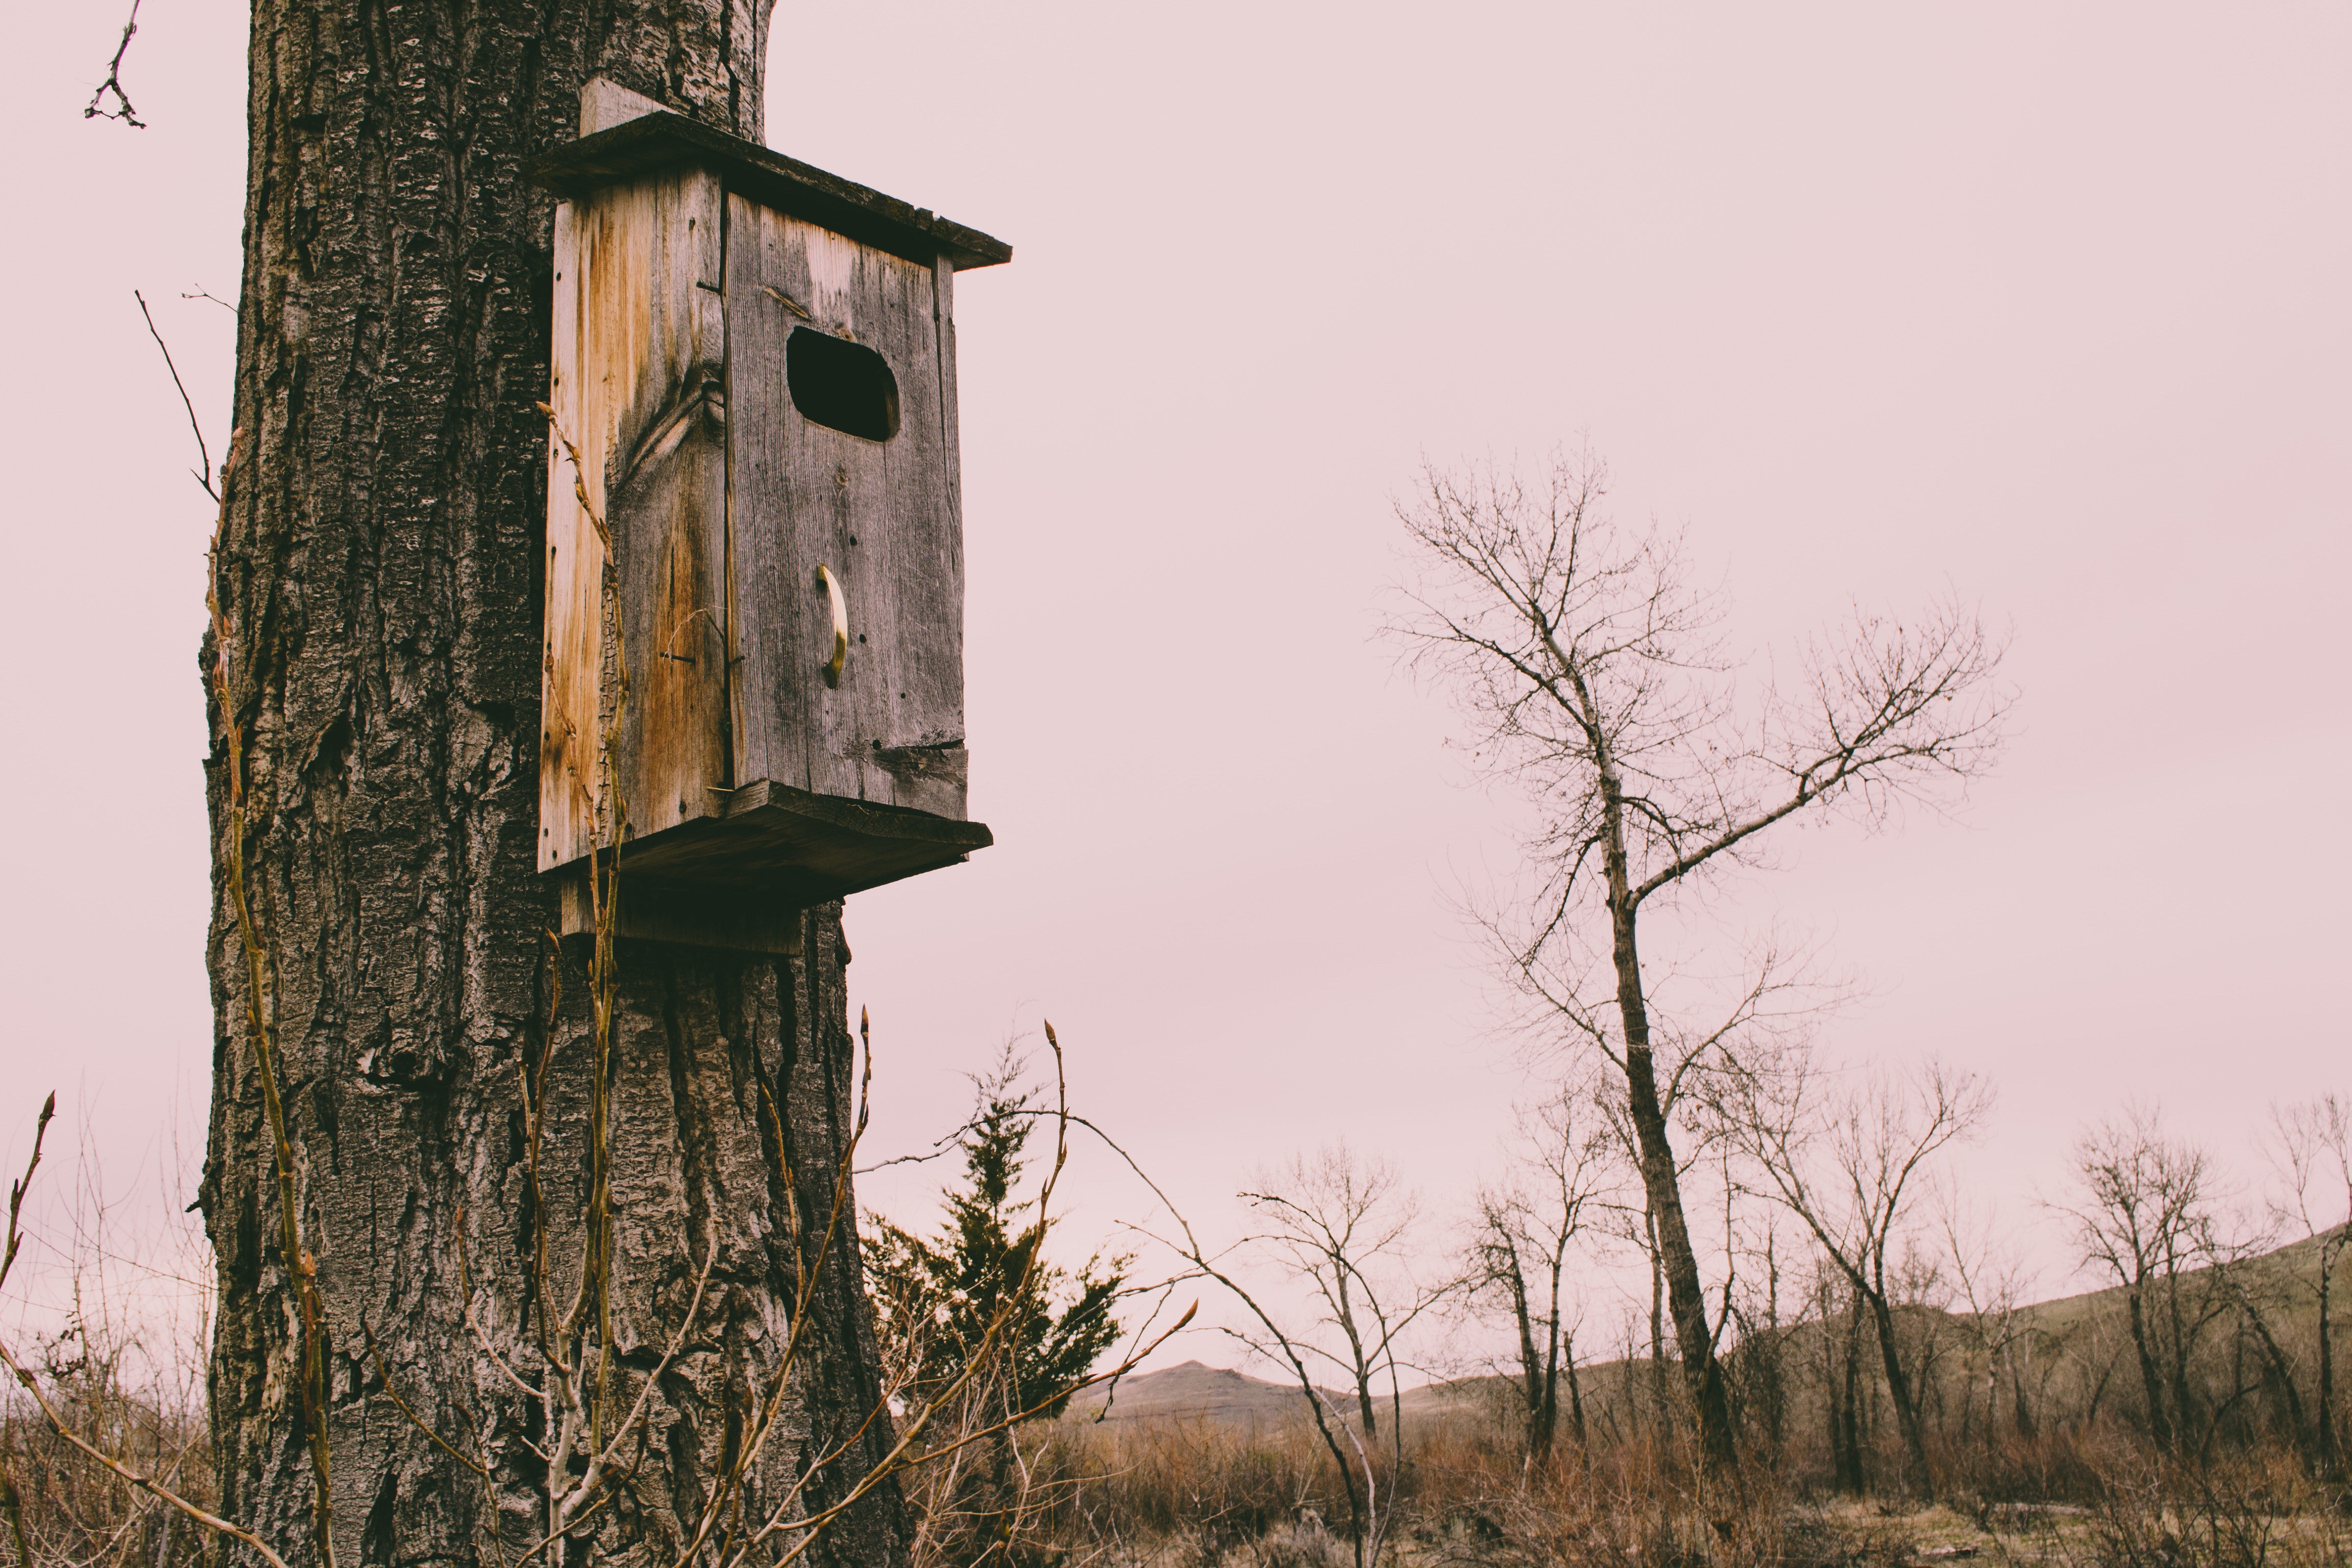
birdhouse, tree, house, sky, wood, rural area, branch, plant, trunk